Ottfried Fischer

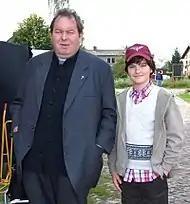
Fischer with Patrick Mölleken on the set of "Pfarrer Braun"

Additionally, in 2006 the Austrian post office created a postage stamp in his honor.